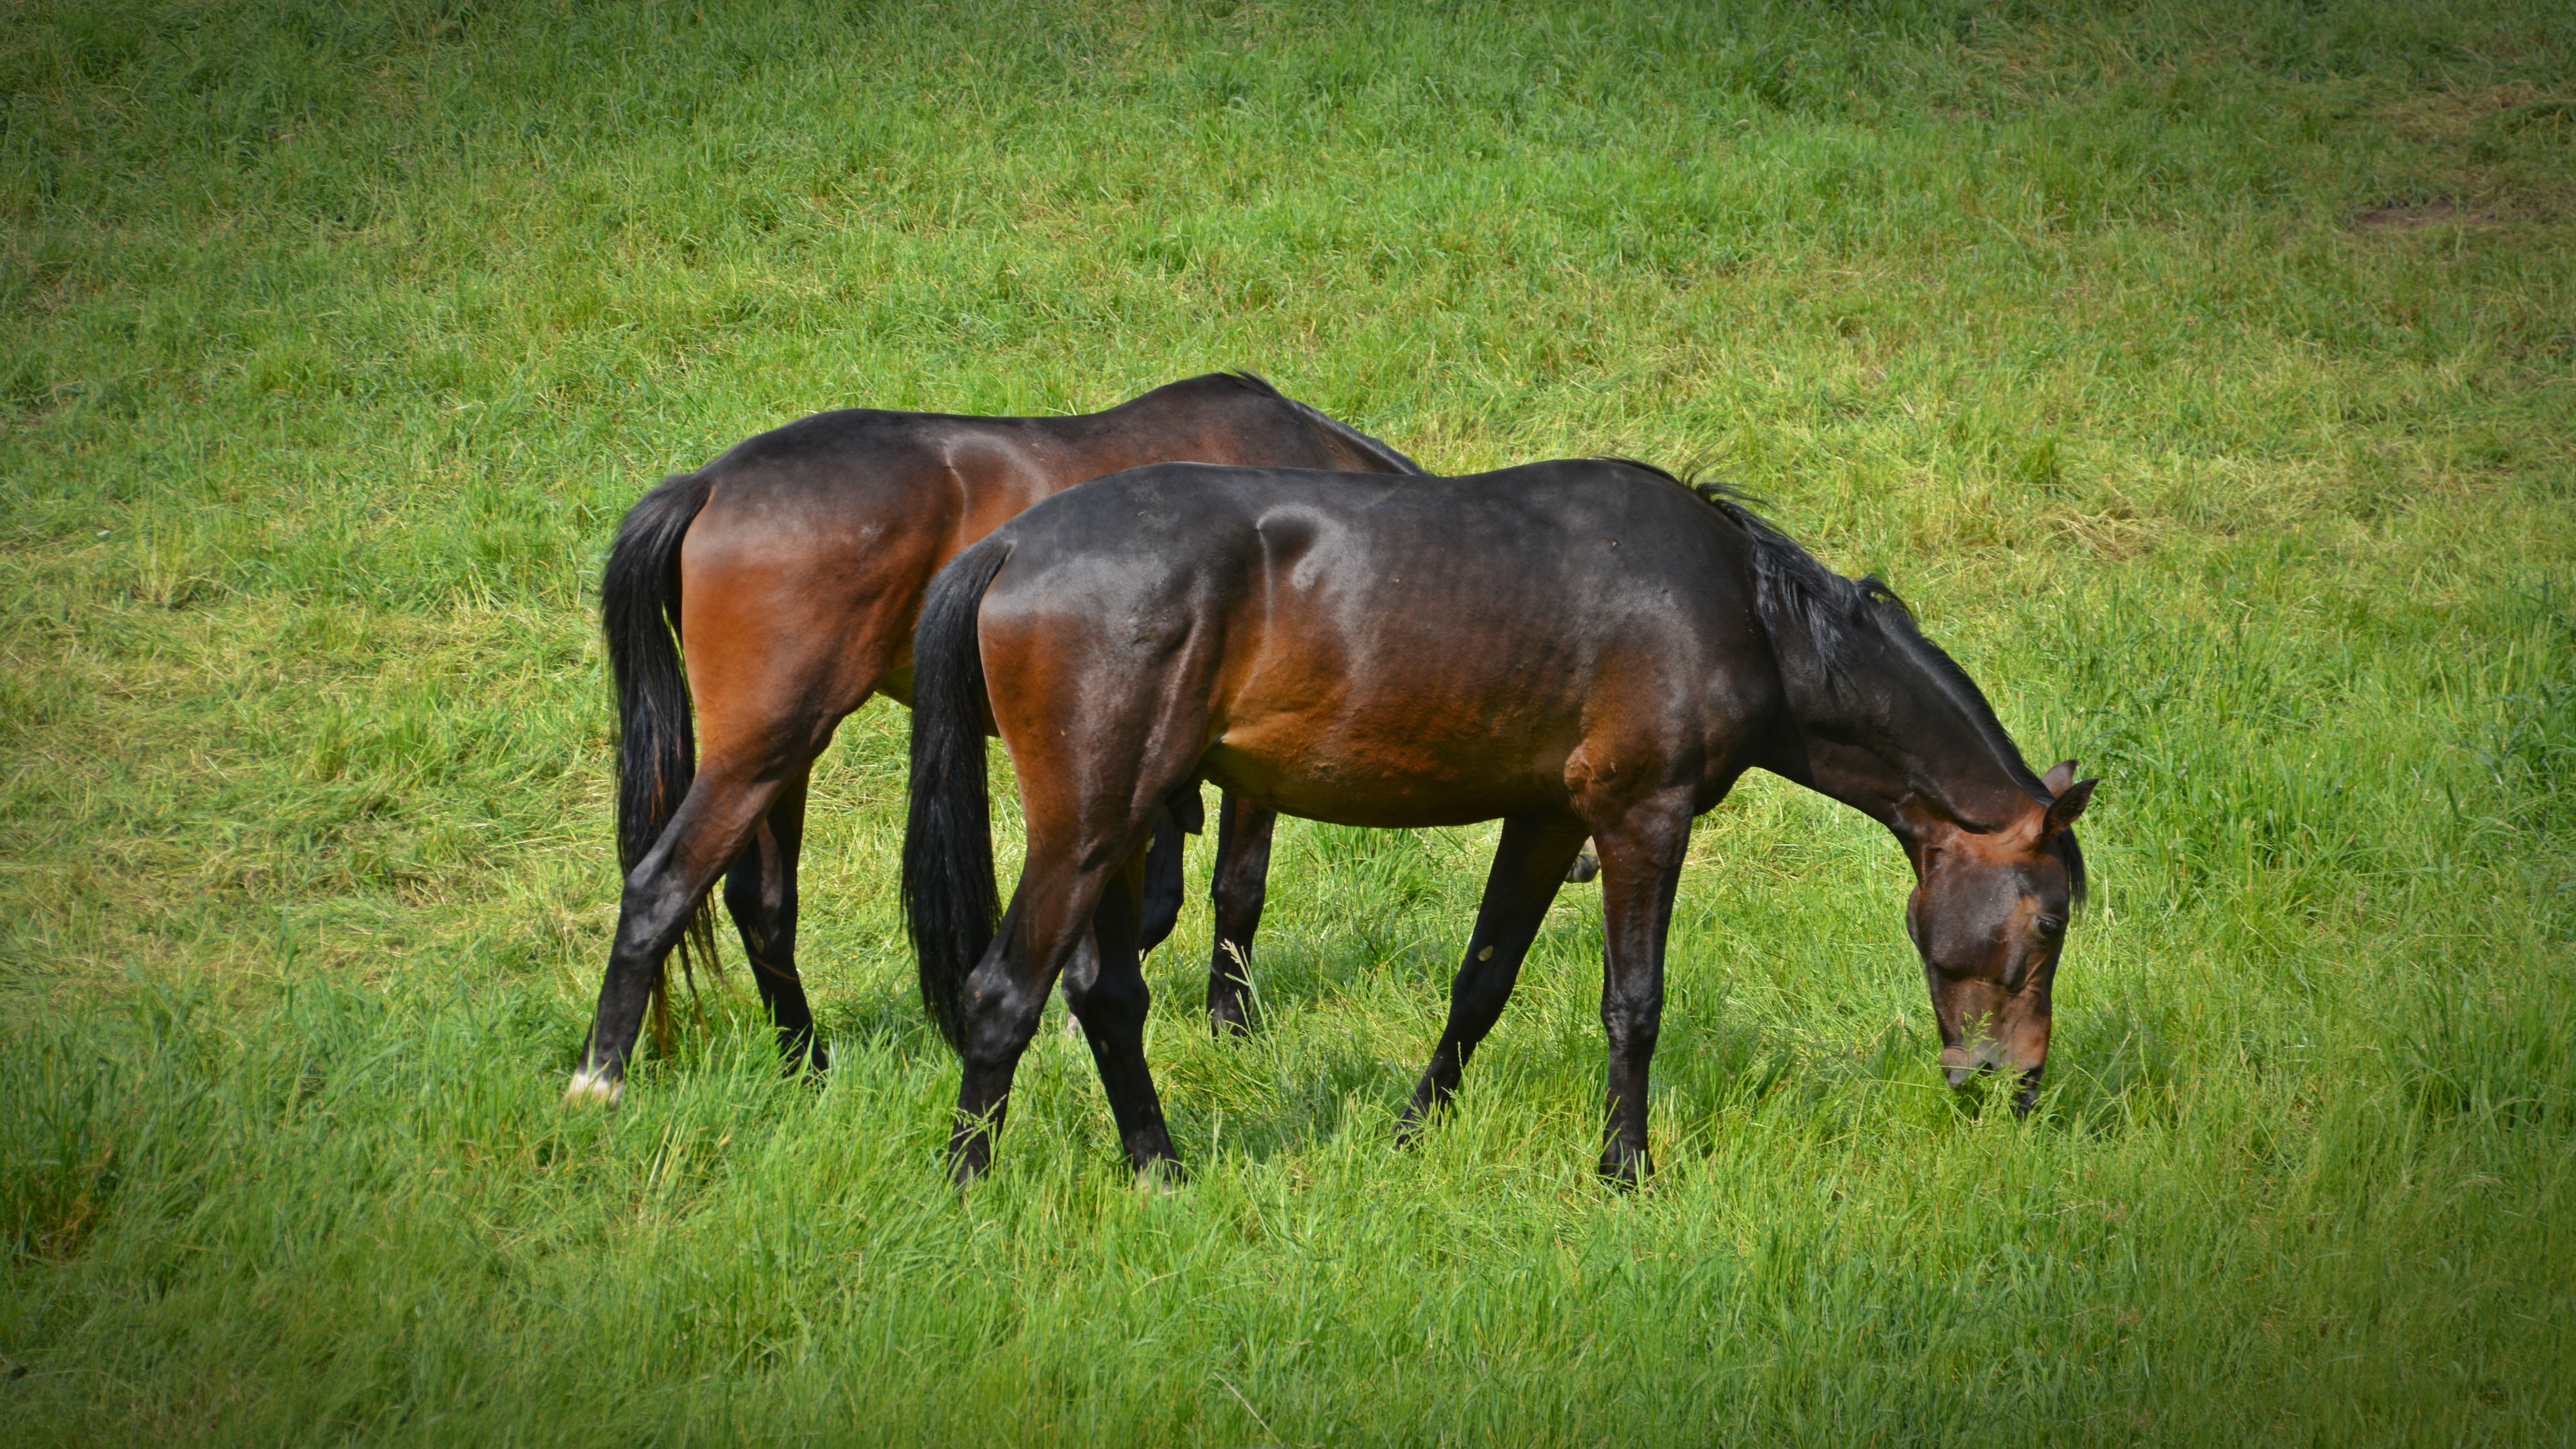
grass, field, meadow, prairie, flock, wildlife, herd, pasture, grazing, horse, brown, mammal, stallion, mane, ride, fauna, graze, horses, grassland, animals, mare, coupling, foal, colt, pack animal, horse like mammal, mustang horse